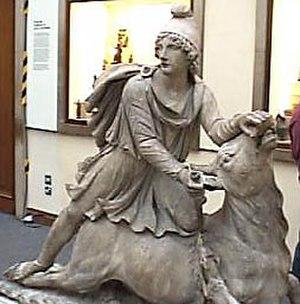
Mithra sacrifiant le taureau. Marbre, œuvre romaine, IIe siècle ap. J.-C. Provenance